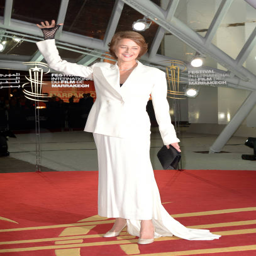
actor attends the premiere during festival .